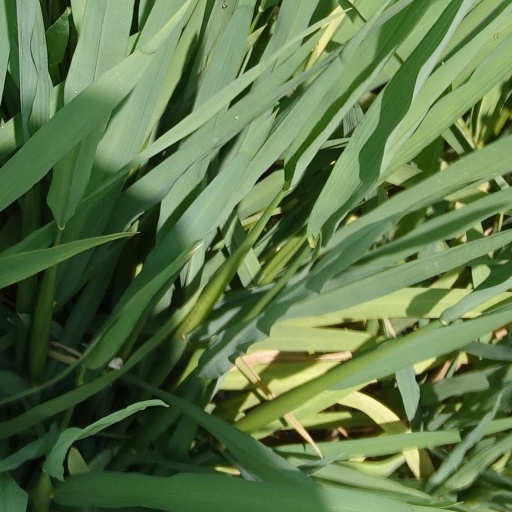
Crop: rice